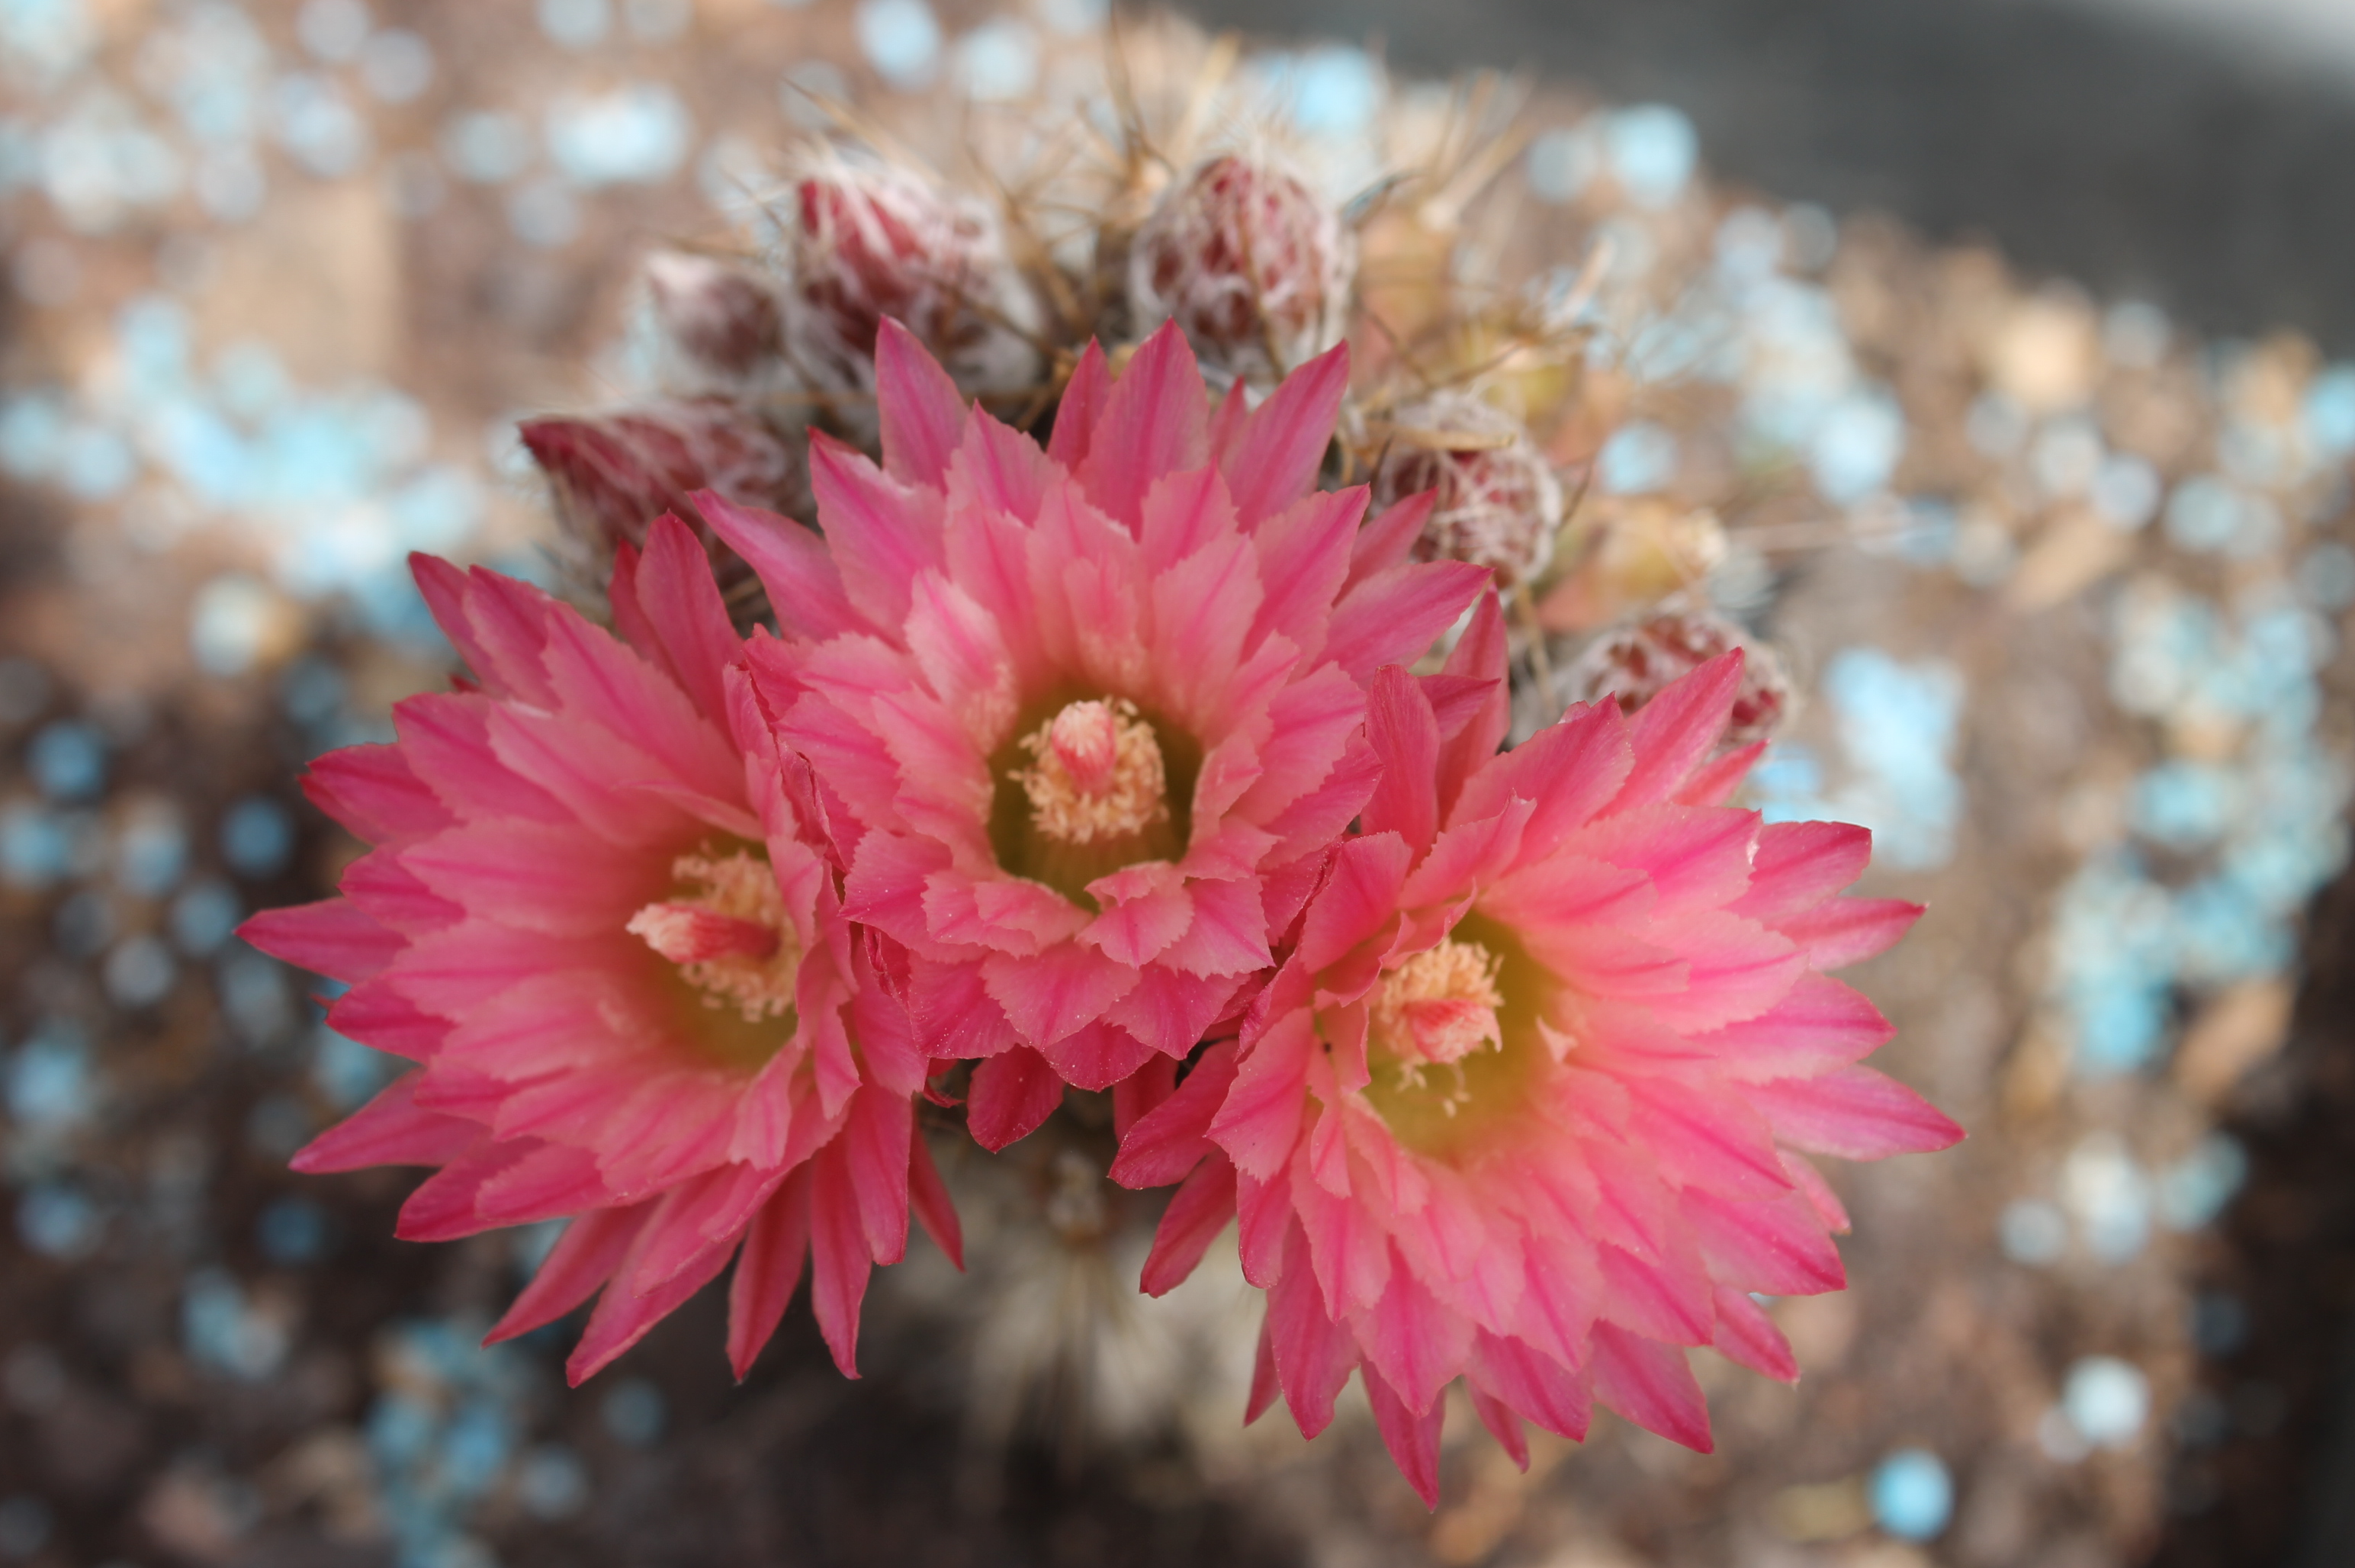
cactus, flower, pink, petal, plant, flowering plant, spring, botany, annual plant, wildflower, hedgehog cactus, perennial plant, pink family